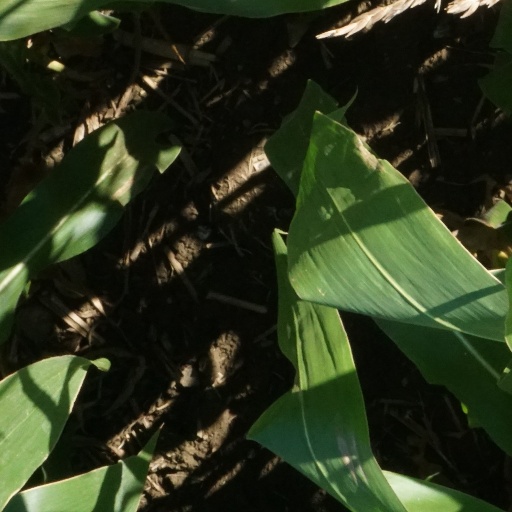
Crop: maize; corn